HD 44131

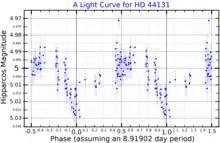
A light curve for HD 44131, plotted from "Hipparcos" data

This is an aging red giant star currently on the asymptotic giant branch with a stellar classification of M1III. With the supply of core hydrogen exhausted, this star has cooled and expanded off the main sequence. It is now estimated to have 56 times the radius of the Sun and is radiating 673 times the Sun's luminosity from its swollen photosphere at an effective temperature of 3,932 K. This is a periodic variable of unknown type with a frequency of 0.11212 cycles per day (period of 8.9 days) and an amplitude of 0.0106 in magnitude.